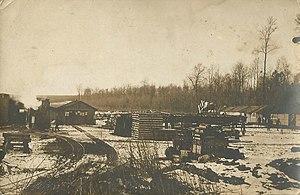
La gare de Foreste en 1919.
La ligne de Saint-Quentin à Ham était une ligne ferroviaire secondaire longue de 28 kilomètres, à voie unique et écartement standard, permettant de relier la grande artère de Paris à Bruxelles qui passe en gare de Saint-Quentin, dans l'Aisne, avec la ligne d'Amiens à Laon qui passe en gare de Ham dans la Somme.